Natati La Khayay

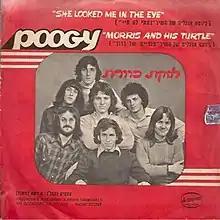

"Natati La Khayay" (the translation used by the band is "She looked me in the eye") is a song performed in Hebrew by the Israeli band Kaveret, conveying both romantic and political message. The song is 's entry in the Eurovision Song Contest 1974 which was recorded in several other languages, including a cover by internationally known Joe Dassin.